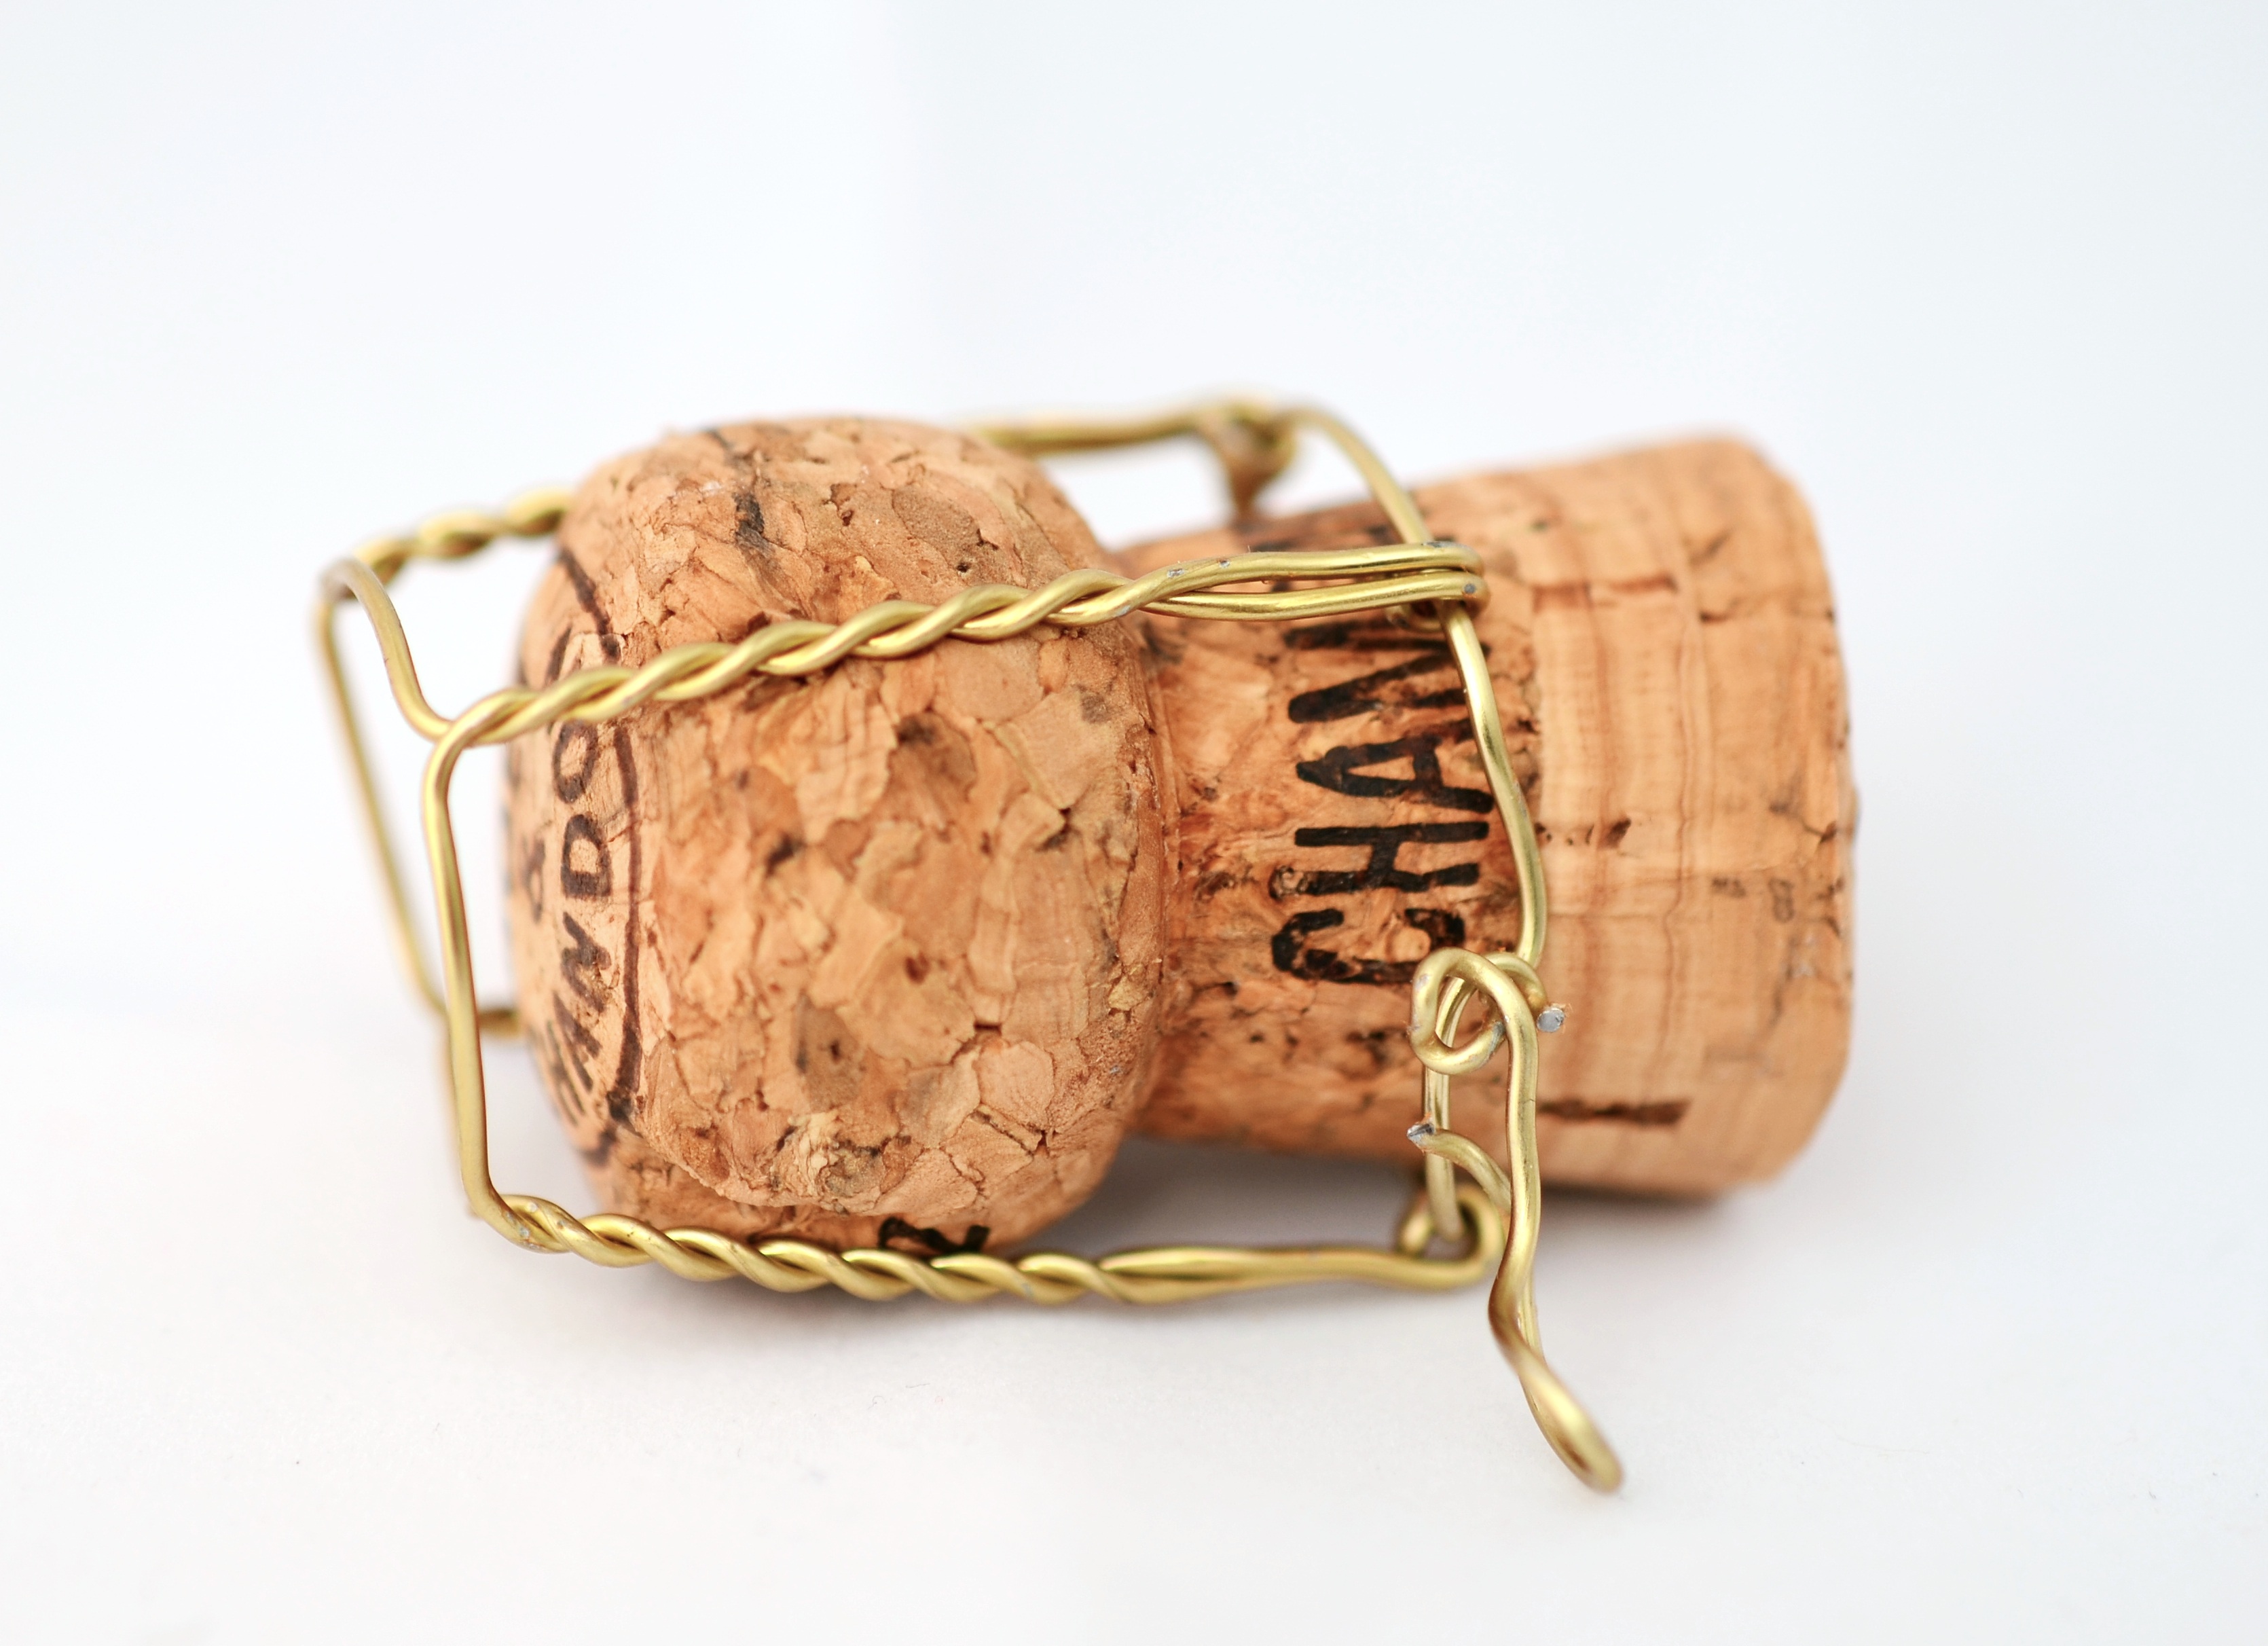
hand, drink, bracelet, jewellery, cork, luxury, brass, champagne, benefit from, noble, fashion accessory